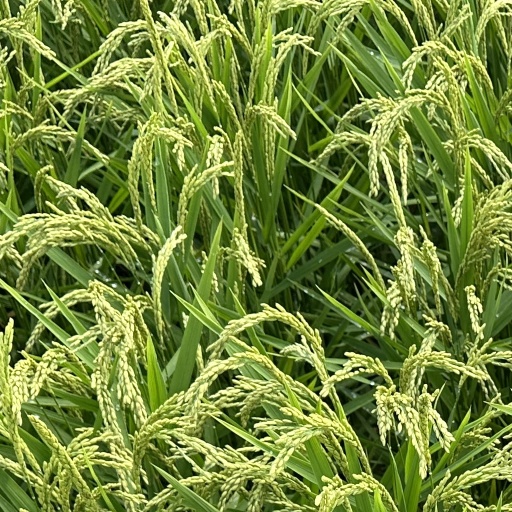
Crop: rice